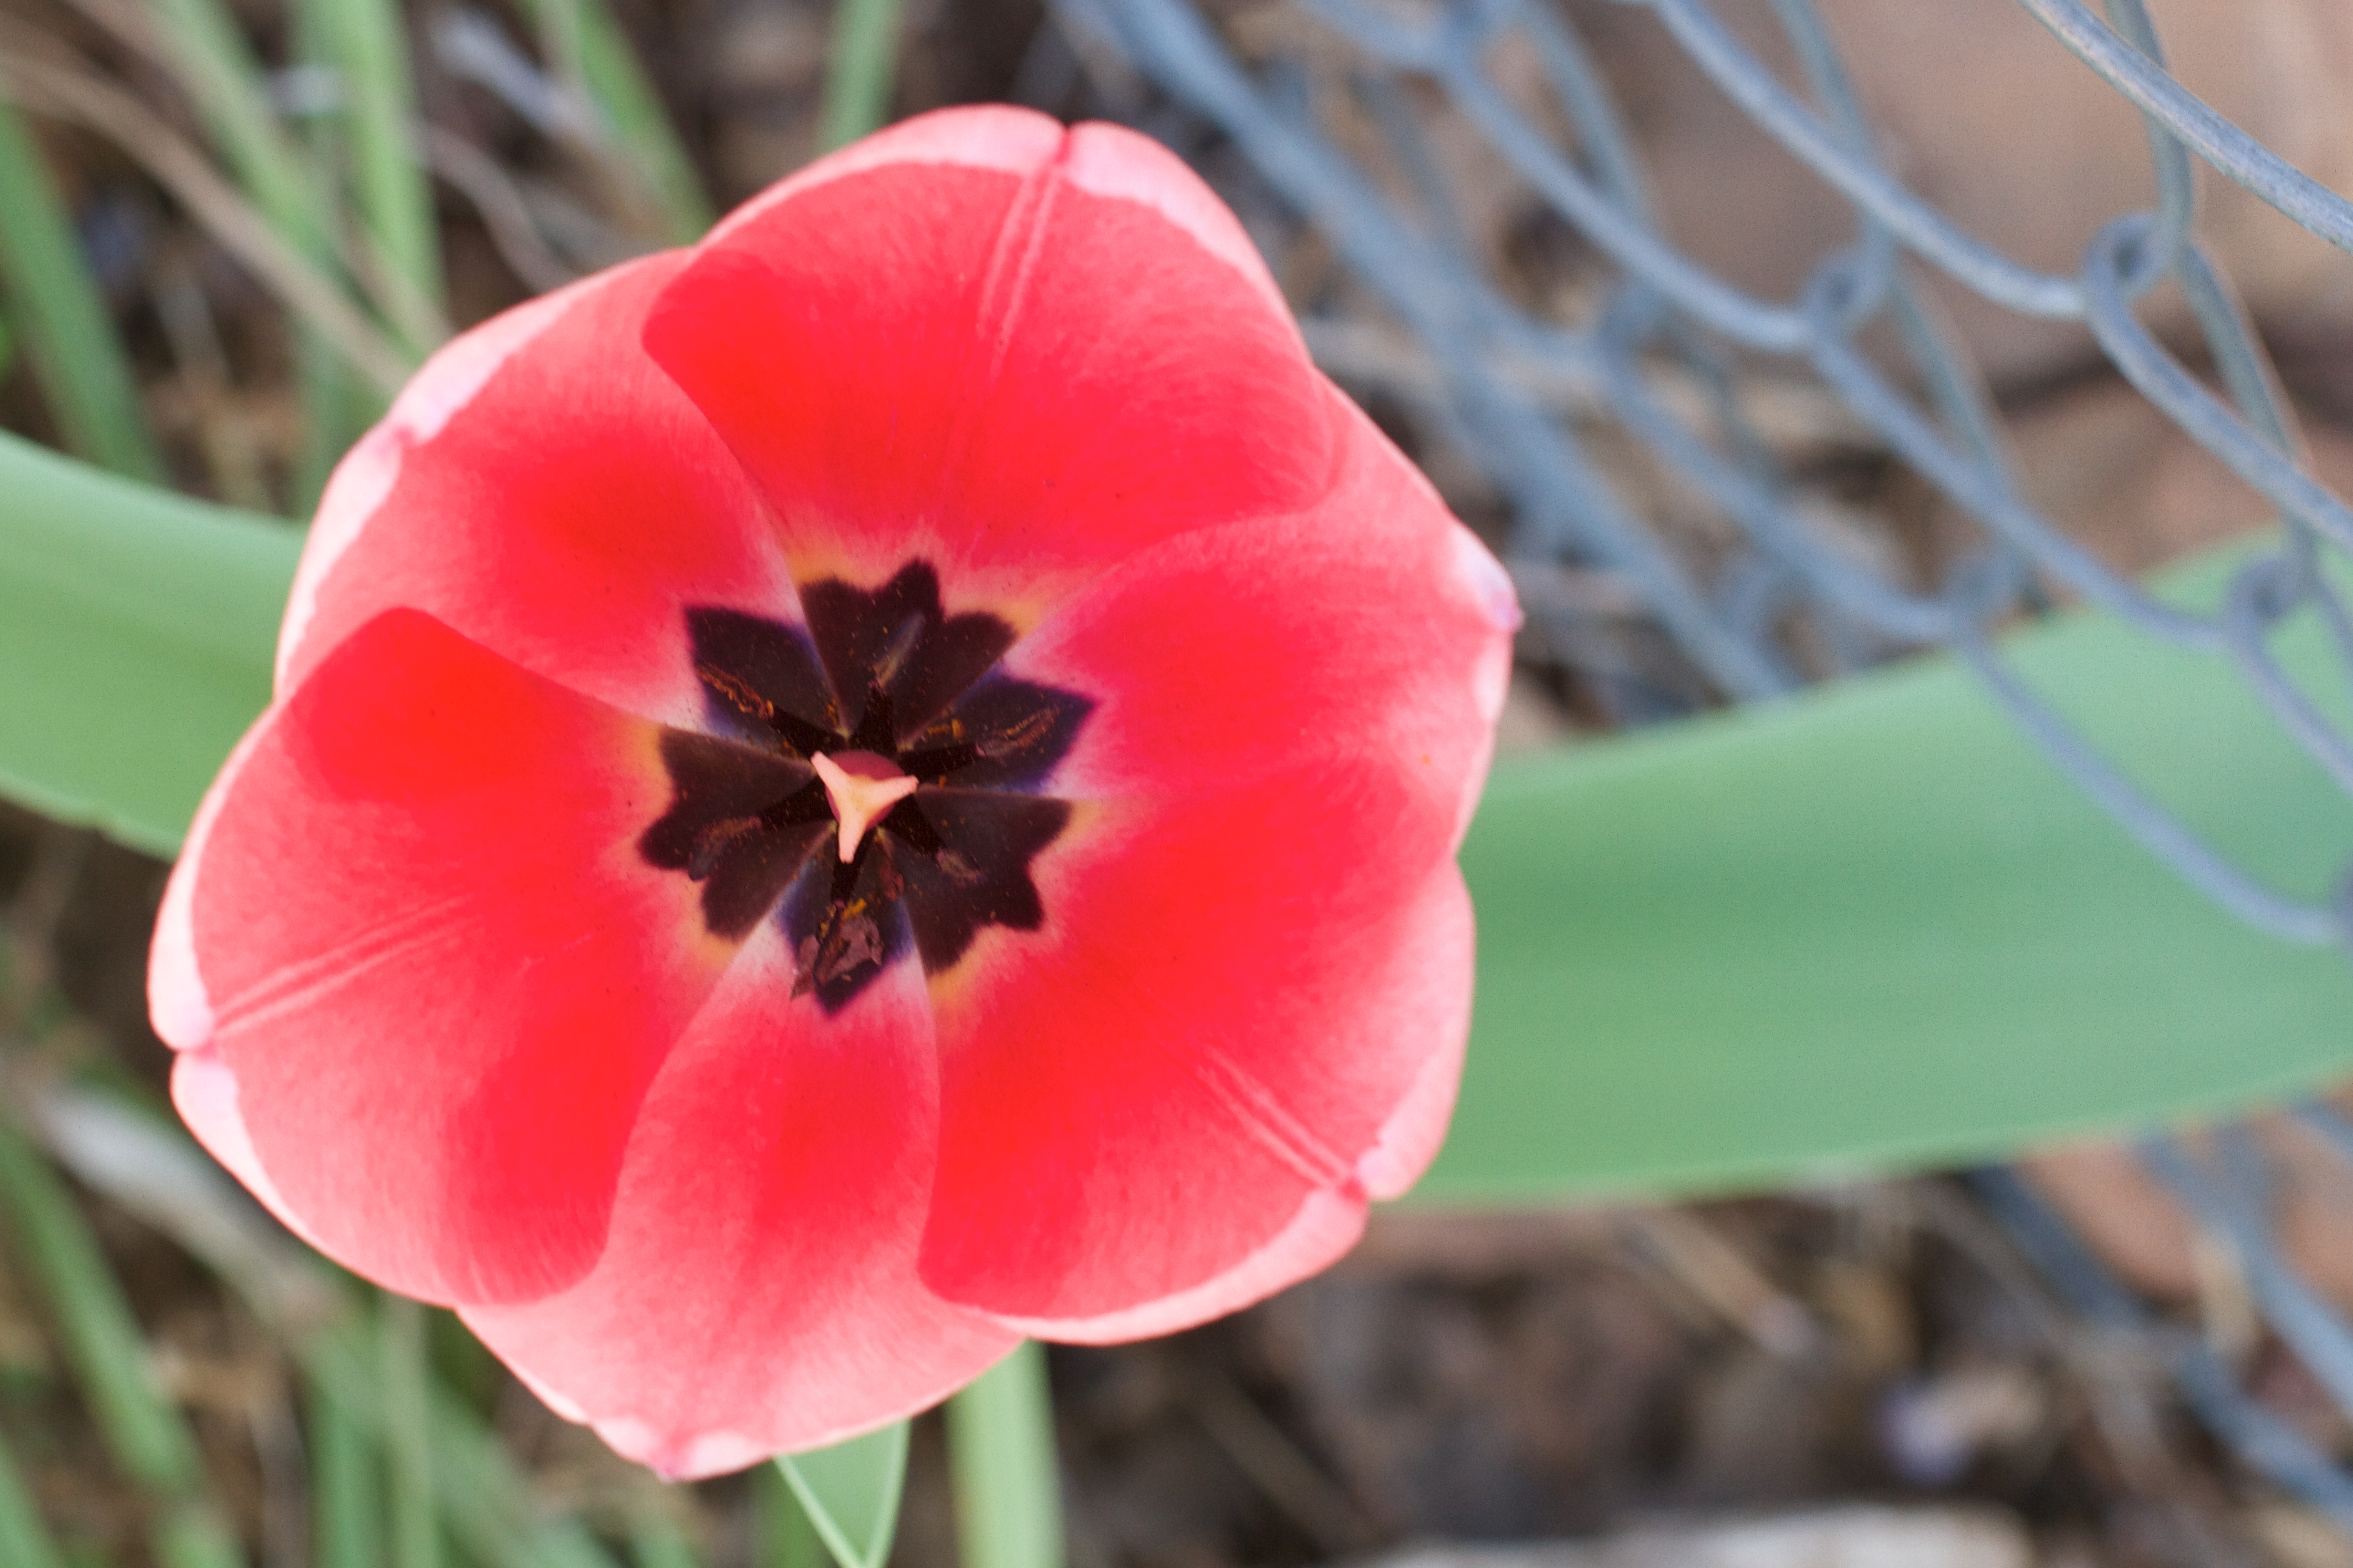
plant, flower, petal, tulip, botany, flora, 2015365, macro photography, flowering plant, plant stem, land plant